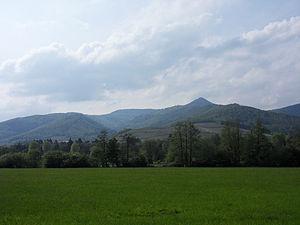
La flore du massif des Vosges se répartit entre un étage collinéen, un étage montagnard et un étage subalpin. L'étage collinéen s'étend jusqu'à 500 mètres d'altitude environ. Entre 500 et 1 000 mètres se situe l'étage montagnard, puis au-delà, l'étage subalpin dont le point culminant est le Grand Ballon, à 1 424 mètres. Les différentes conditions environnementales sont à l'origine d'une végétation variée. Du fait de l'orientation nord-sud de la zone montagneuse, il existe un contraste marqué entre l'est et l'ouest, les vents d'ouest apportant les précipitations qui tombent en abondance sur le versant lorrain et les sommets, alors que le versant alsacien est plus sec.